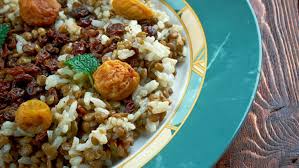
Yemek: pirinc_pilavi